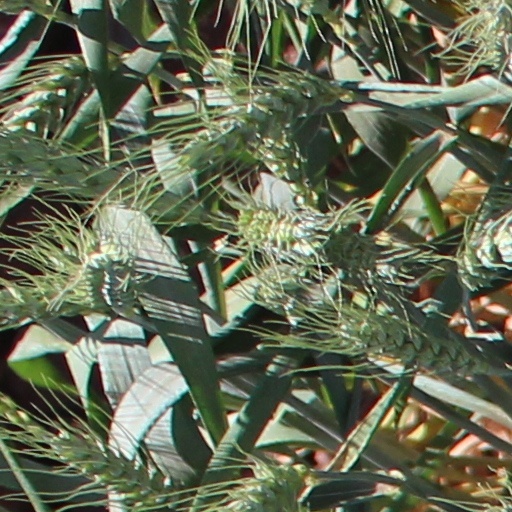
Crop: wheat